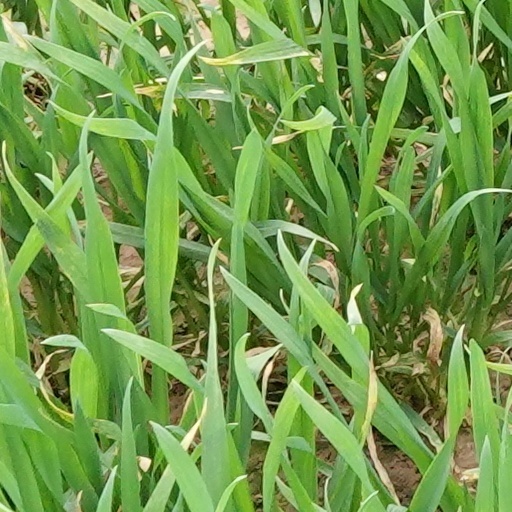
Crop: wheat